Sturla Holm Lægreid

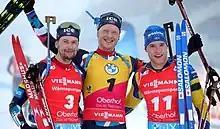
Holm Lægreid (left) with Johannes Thingnes Bø and Sebastian Samuelsson after the 2023 Biathlon World Championships pursuit

In summer 2020, the Norwegian Biathlon Association included Holm Lægreid in its six-member elite national team. At the first World Cup of the new season in Kontiolahti, he surprisingly won the season-opening 20 km individual race with clean shooting during just his fifth start in the series, taking the yellow bib as overall leader. Over the season, Holm Lægreid achieved six more individual victories and finished second in the overall standings behind teammate Johannes Thingnes Bø. He won the discipline standings in both the individual and pursuit events, as well as the newly introduced U25 classification. At the 2021 Biathlon World Championships in Pokljuka, he claimed four gold medals: in the individual, mass start, men's relay, and mixed relay, where he was the starting skier in each race. His strength lay particularly at the shooting range, hitting 97% of his targets in the World Championship individual races and more than 92% throughout the season. He was the second-best shooter of the winter after Simon Eder. Holm Lægreid cited his lack of sprinting ability as his main weakness.